Shinjiro Otani

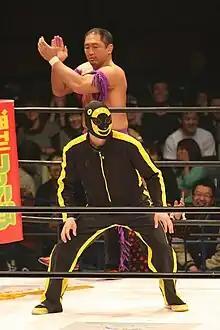
Otani (background) cheers on Monster C during a Hustle event.

After taking over Zero1, he would establish a working partnership with Dream Stage Entertainment, which led to Otani making regular appearances in DSE's comedy wrestling promotion, Hustle. Initially appearing under his own name, Otani was later renamed to Achichi Otani, a character that seemed to gain the power of fire, as Otani would seemingly burn opponents and partners with a single touch. Otani would also establish a working relationship between Zero-One Max and New Japan Pro Wrestling, which led to Otani appearing in a New Japan ring for the first time since February 2001 on October 8, 2005, in the Tokyo Dome. Otani and his Zero-One Max team of Kamikaze, Ryoji Sai and Kohei Sato were defeated by Hiroyoshi Tenzan, Takashi Iizuka, Naofumi Yamamoto and Yutaka Yoshie. He would again return to New Japan on January 4, 2006, in the same venue, re-igniting his feud with old rival and ally Koji Kanemoto where Otani was victorious in singles action. Back in Zero-One Max, Otani defeated Steve Corino on January 22 to win the AWA World Heavyweight Championship, the first major heavyweight singles title of Otani's career. Otani held the title until April 1, when he dropped it to Takao Omori.